Yoshihiro Nitta (skier)

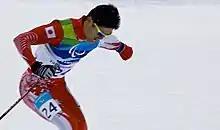
Yoshihiro Nitta at the 2010 Winter Paralympics

is a Japanese Paralympic cross-country skier and biathlete. He is regarded as one of the most experienced Japanese Paralympic competitors as he went onto represent Japan at the Paralympics in 1998, 2002, 2006, 2010, 2014, 2018 and 2022. Yoshihiro Nitta has clinched 4 medals in his Paralympic career including 2 gold medals at the 2010 Winter Paralympics. He achieved his 4th Paralympic medal in his career and the first medal since the 2010 Winter Paralympics after claiming a silver medal in the men's 1.5km sprint classic standing cross-country skiing event during the 2018 Winter Paralympics.